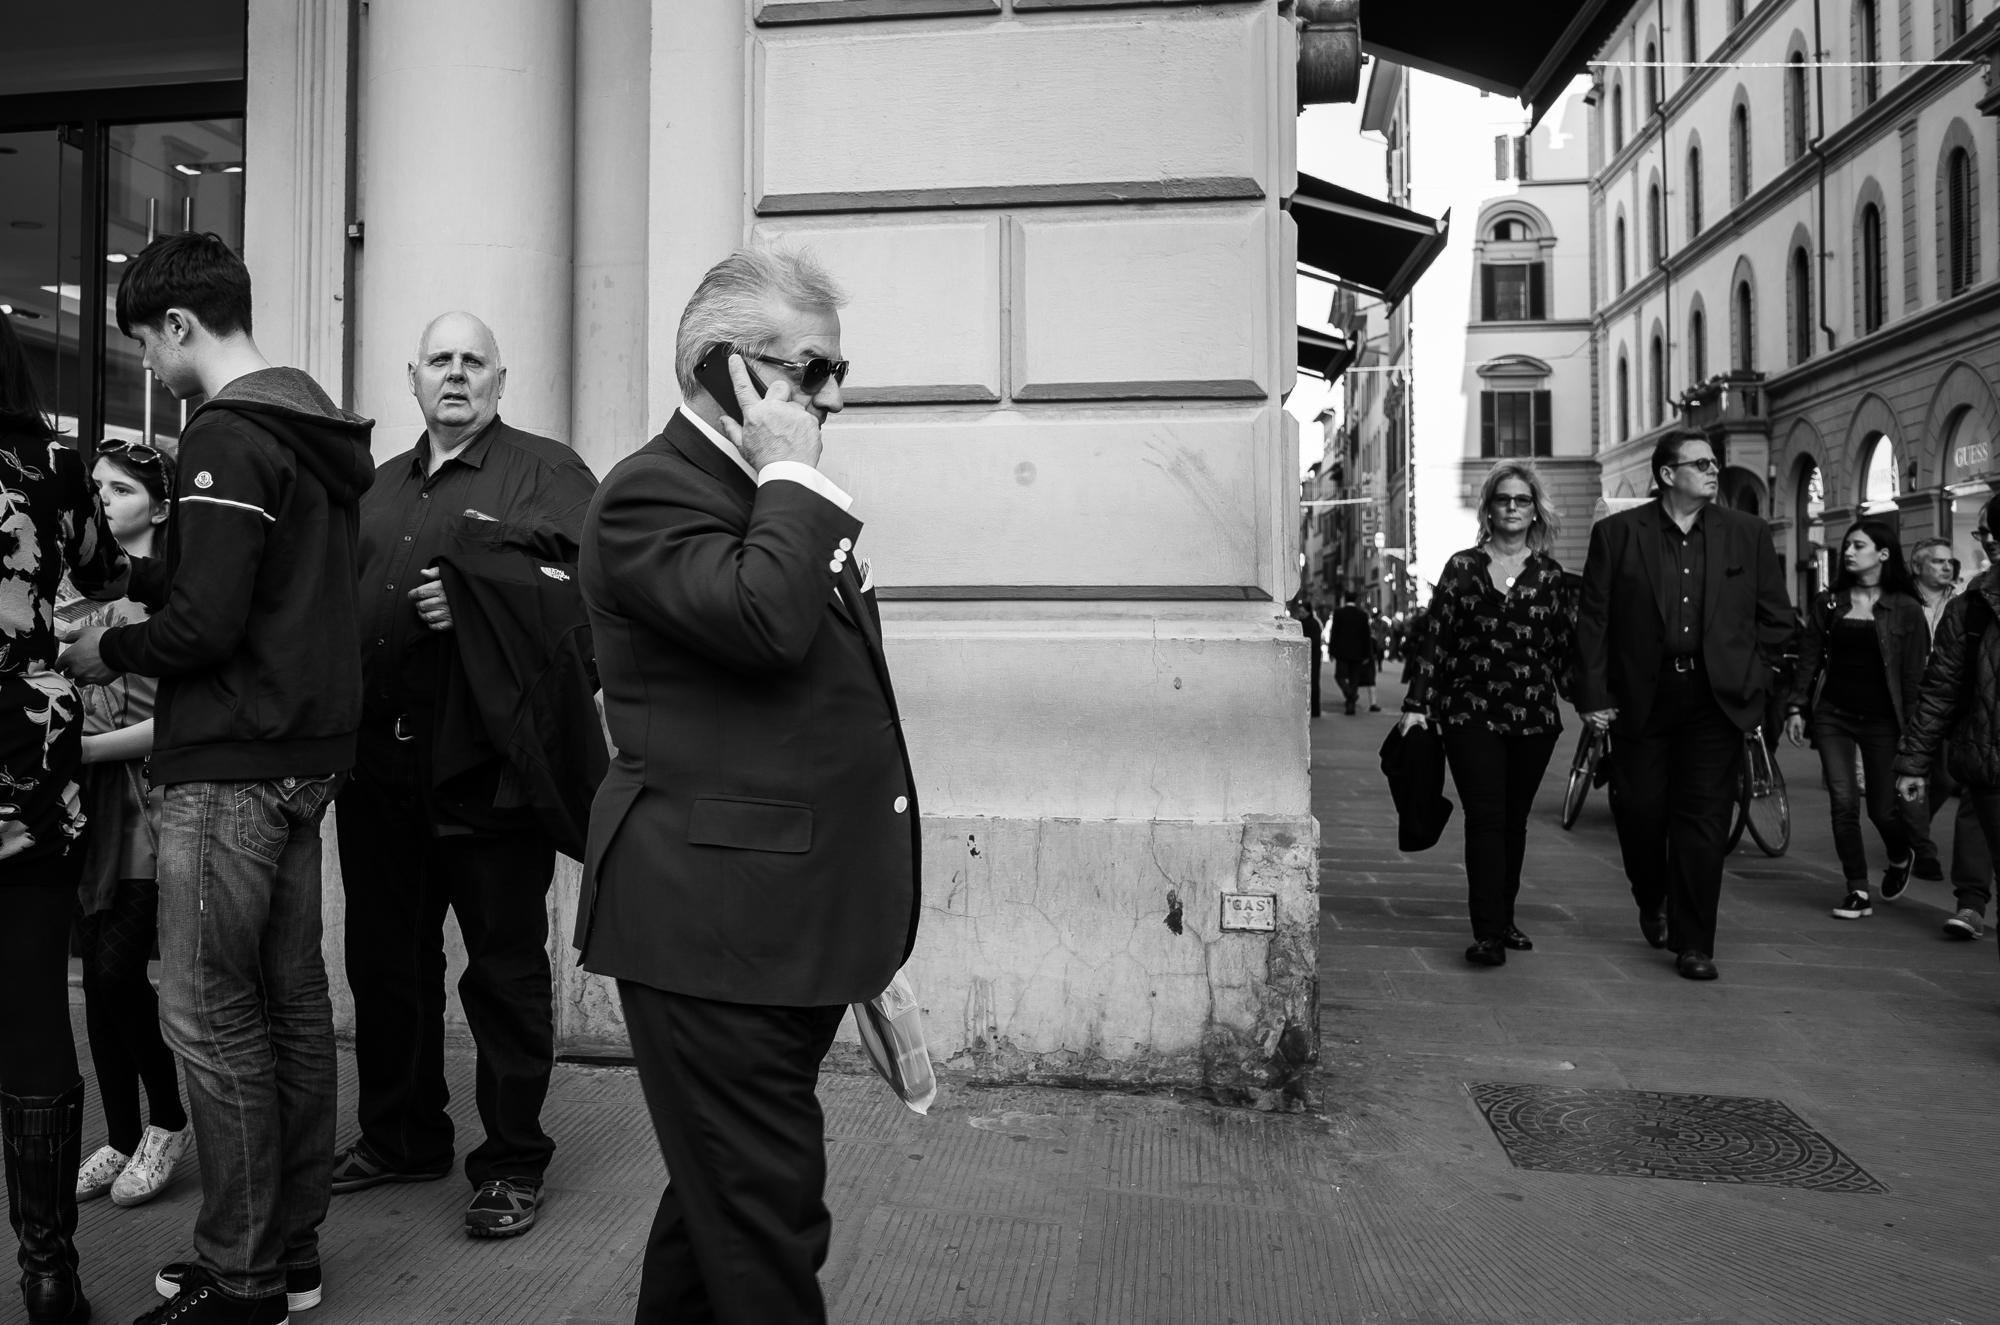
black and white, people, road, white, street, crowd, black, monochrome, infrastructure, photograph, florence, demonstration, florenz, monochrome photography, film noir